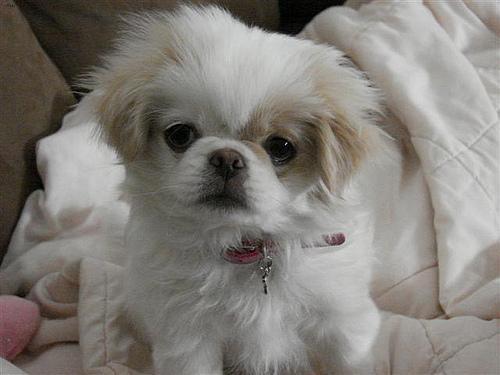
japanese chin